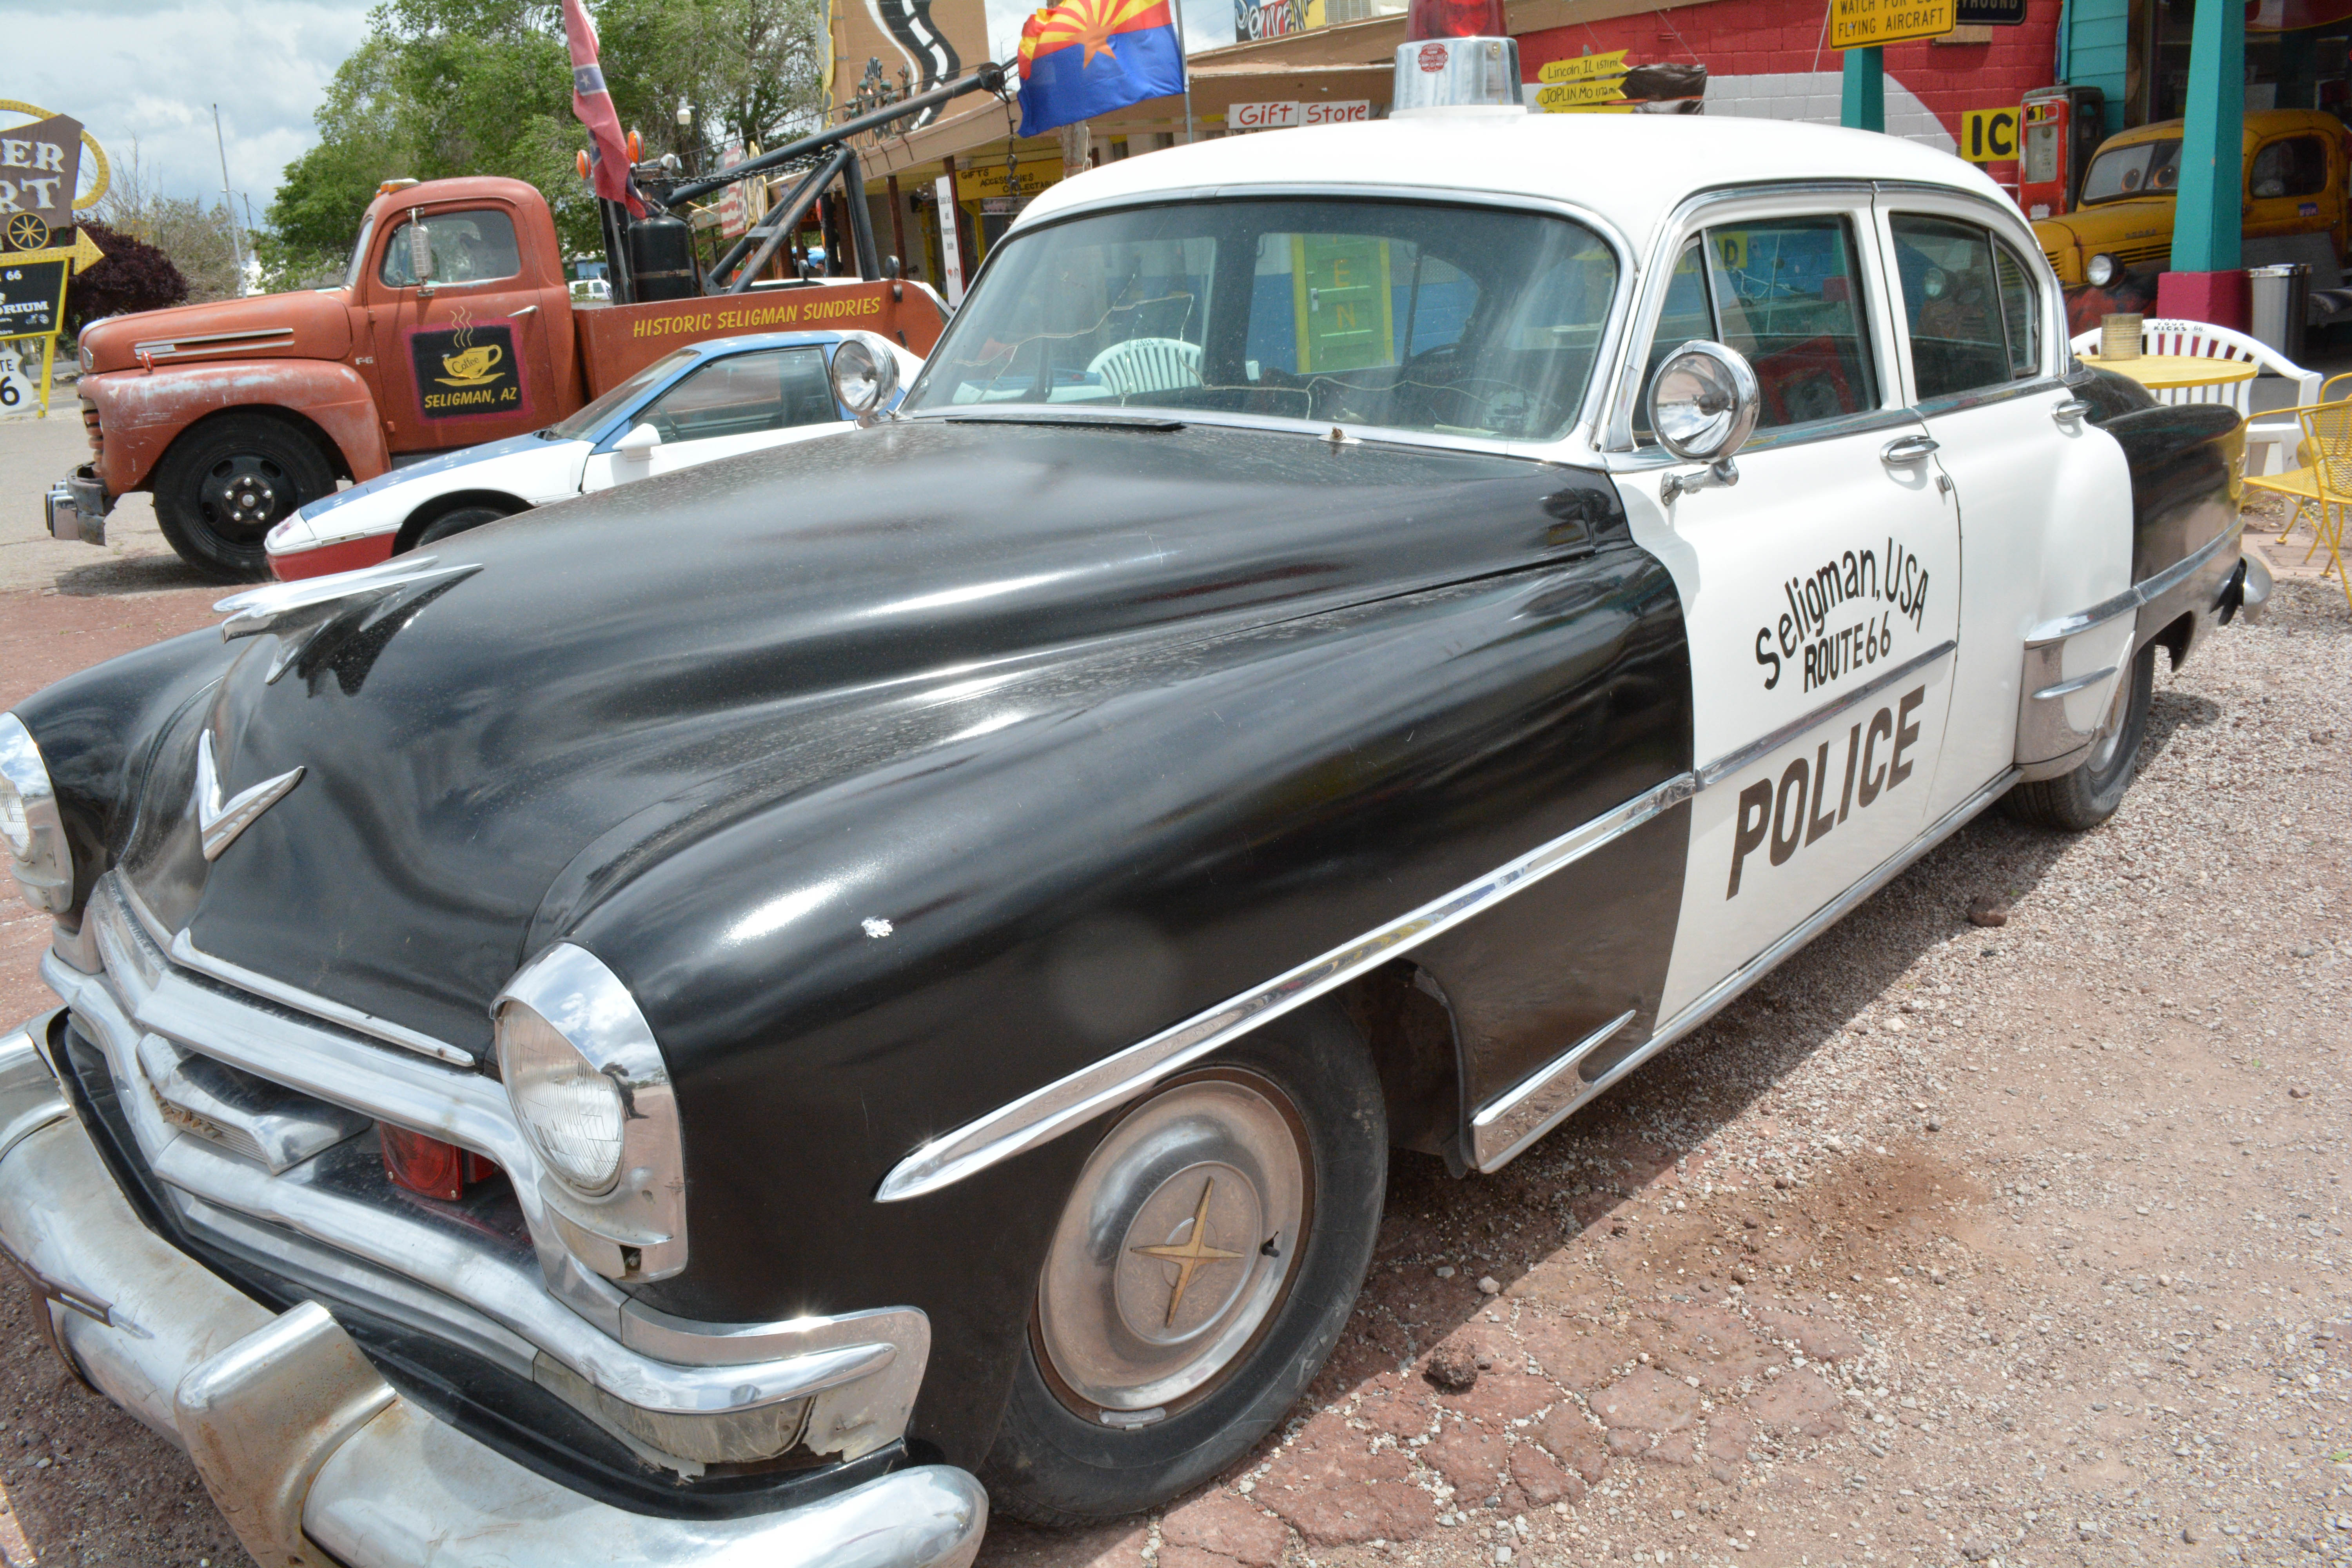
car, vehicle, motor vehicle, vintage car, sedan, antique car, land vehicle, automobile make, automotive exterior, luxury vehicle, full size car